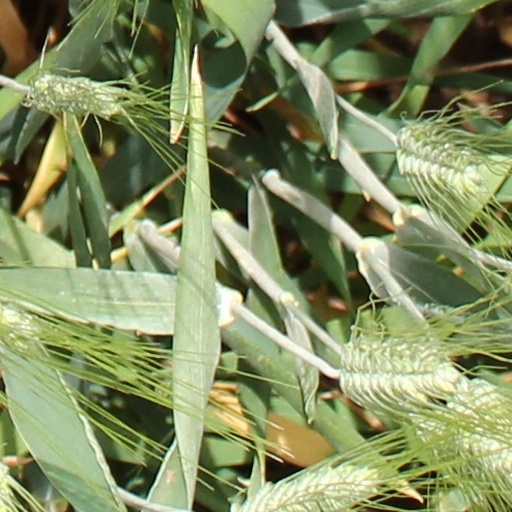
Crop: wheat